Meath county football team

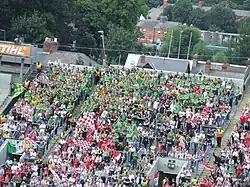
Meath supporters (in the green and yellow) attend an All-Ireland SFC qualifier game against Tyrone.

In 1999, Meath fielded new players partially to overcome the loss of Tommy Dowd, and partially to introduce some badly needed pace in an attempt to compete with the improved fitness level of opponents. As in 1996, Meath were expected to end the season early and empty-handed. Intead, Meath won the 1999 Leinster SFC title, with emphatic victories over Wicklow (2-10 to 0–6; quarter-final), Offaly (1-13 to 0–9; semi-final) and Dublin (1-14 to 0-12; final).